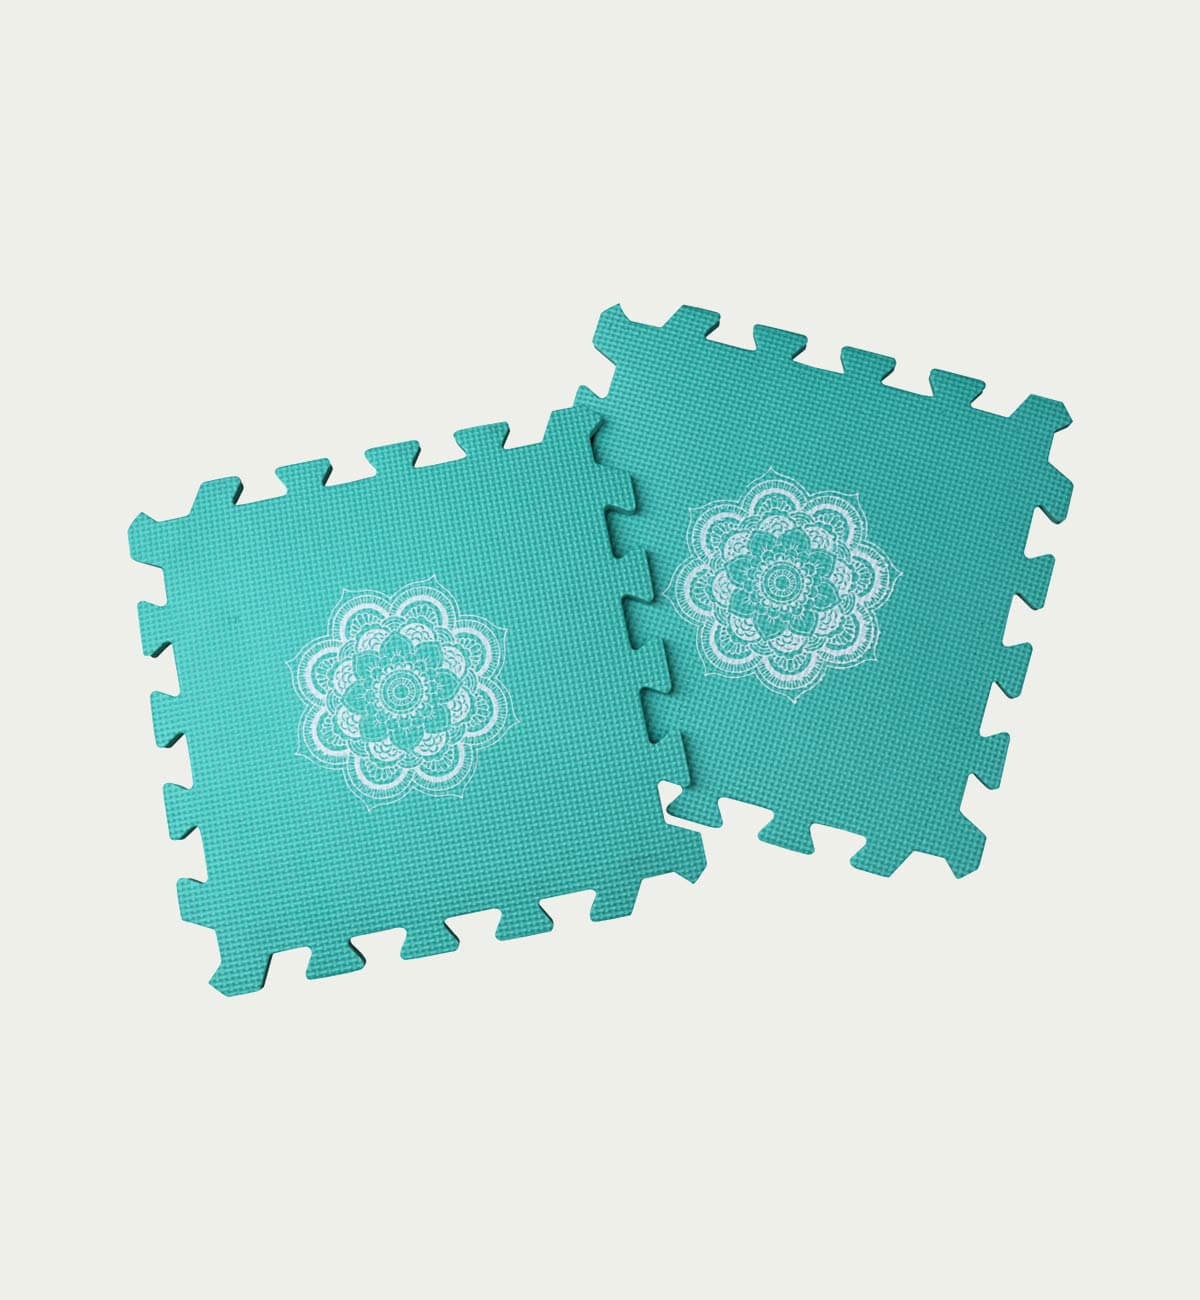
Mindful Collection Mindful Blocking Mats
This set of 9 12" x 12" blocking mats features a soft teal with floral prints, providing a range of applications. All pieces fit like a puzzle, allowing for a variety of shapes and sizes to be created. This product goes well with The Mindful Knit Blockers & Knitter's Pride T-Pins. Features: Material: Foam Dimensions: 12 x 12 inches Package contents: 9 interlocking blocking mats and a zippered case to store the mats within when not in use. Country of origin: India
Brand: Knitter's Pride
Category: Arts & Entertainment > Hobbies & Creative Arts > Arts & Crafts > Art & Crafting Tools > Blocking Mats > Interlocking Blocking Mats